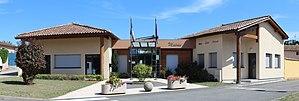
Mairie de Taponas.
Taponas est une commune française, située dans le département du Rhône en région Auvergne-Rhône-Alpes.